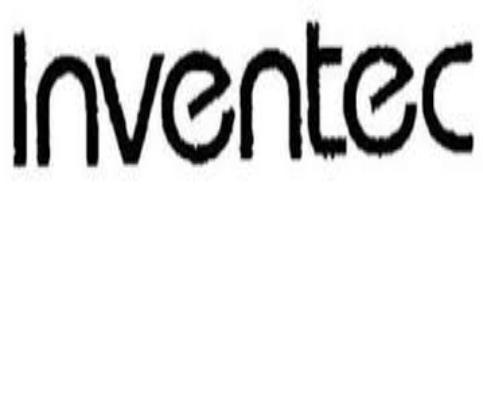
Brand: Inventec
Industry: Electronic